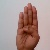
The image shows a hand gesture representing the letter 'B' in Indian Sign Language.